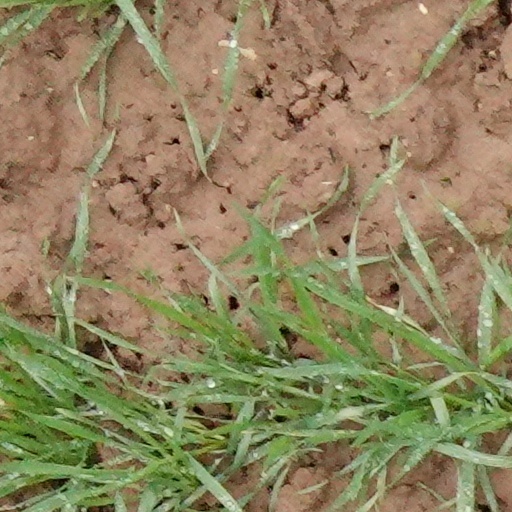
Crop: wheat